Dnipro Polytechnic

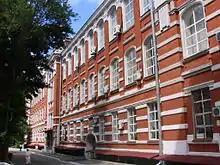
The rear of the university's largest academic building - (Main) Corpus No. 1.

In 1930 the Mining Institute began training specialists only for the mining industry and geological prospecting works, and in 1932 a number of new faculties were established in place of the departments: Mining, Electrical Engineering, Geological-Surveying.